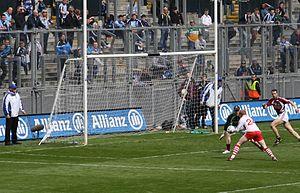
Finale de la division 2 de la Ligue nationale de football gaélique Derry - Westmeath 28 avril 2013 - Croke Park (Dublin)
Le football gaélique est le sport le plus populaire d'Irlande. Si le jeu ressemble à un mélange de rugby à XV et de football association, il est moins violent que ces derniers, puisque le plaquage et le tacle sont interdits. Les règles sont simples et offrent plus de liberté à l'équipe qui attaque. C'est un sport totalement amateur, et chaque joueur ne peut jouer que pour une seule équipe dans toute sa vie, celle du comté dont il est originaire.